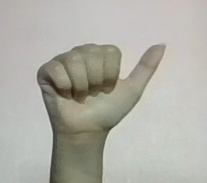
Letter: dhad